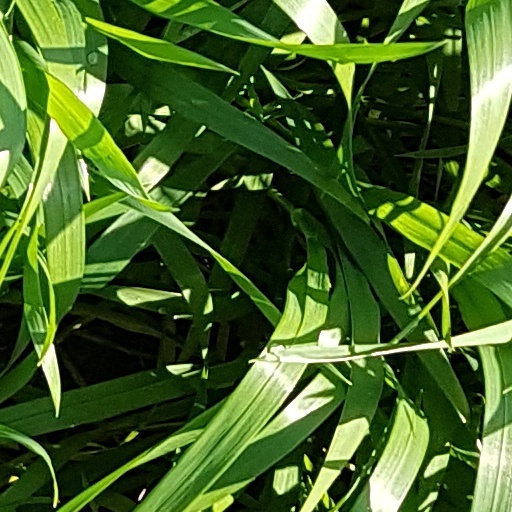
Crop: wheat